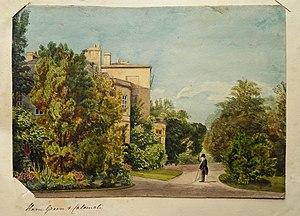
Sarah Anne Bright est une photographe et artiste britannique, auteur de la plus ancienne photographie existante connue prise par une femme. Ses photographies ne lui ont été attribuées qu'en 2015 lorsque ses initiales furent découvertes sur un photogramme confié à Sotheby's New York pour une vente aux enchères.